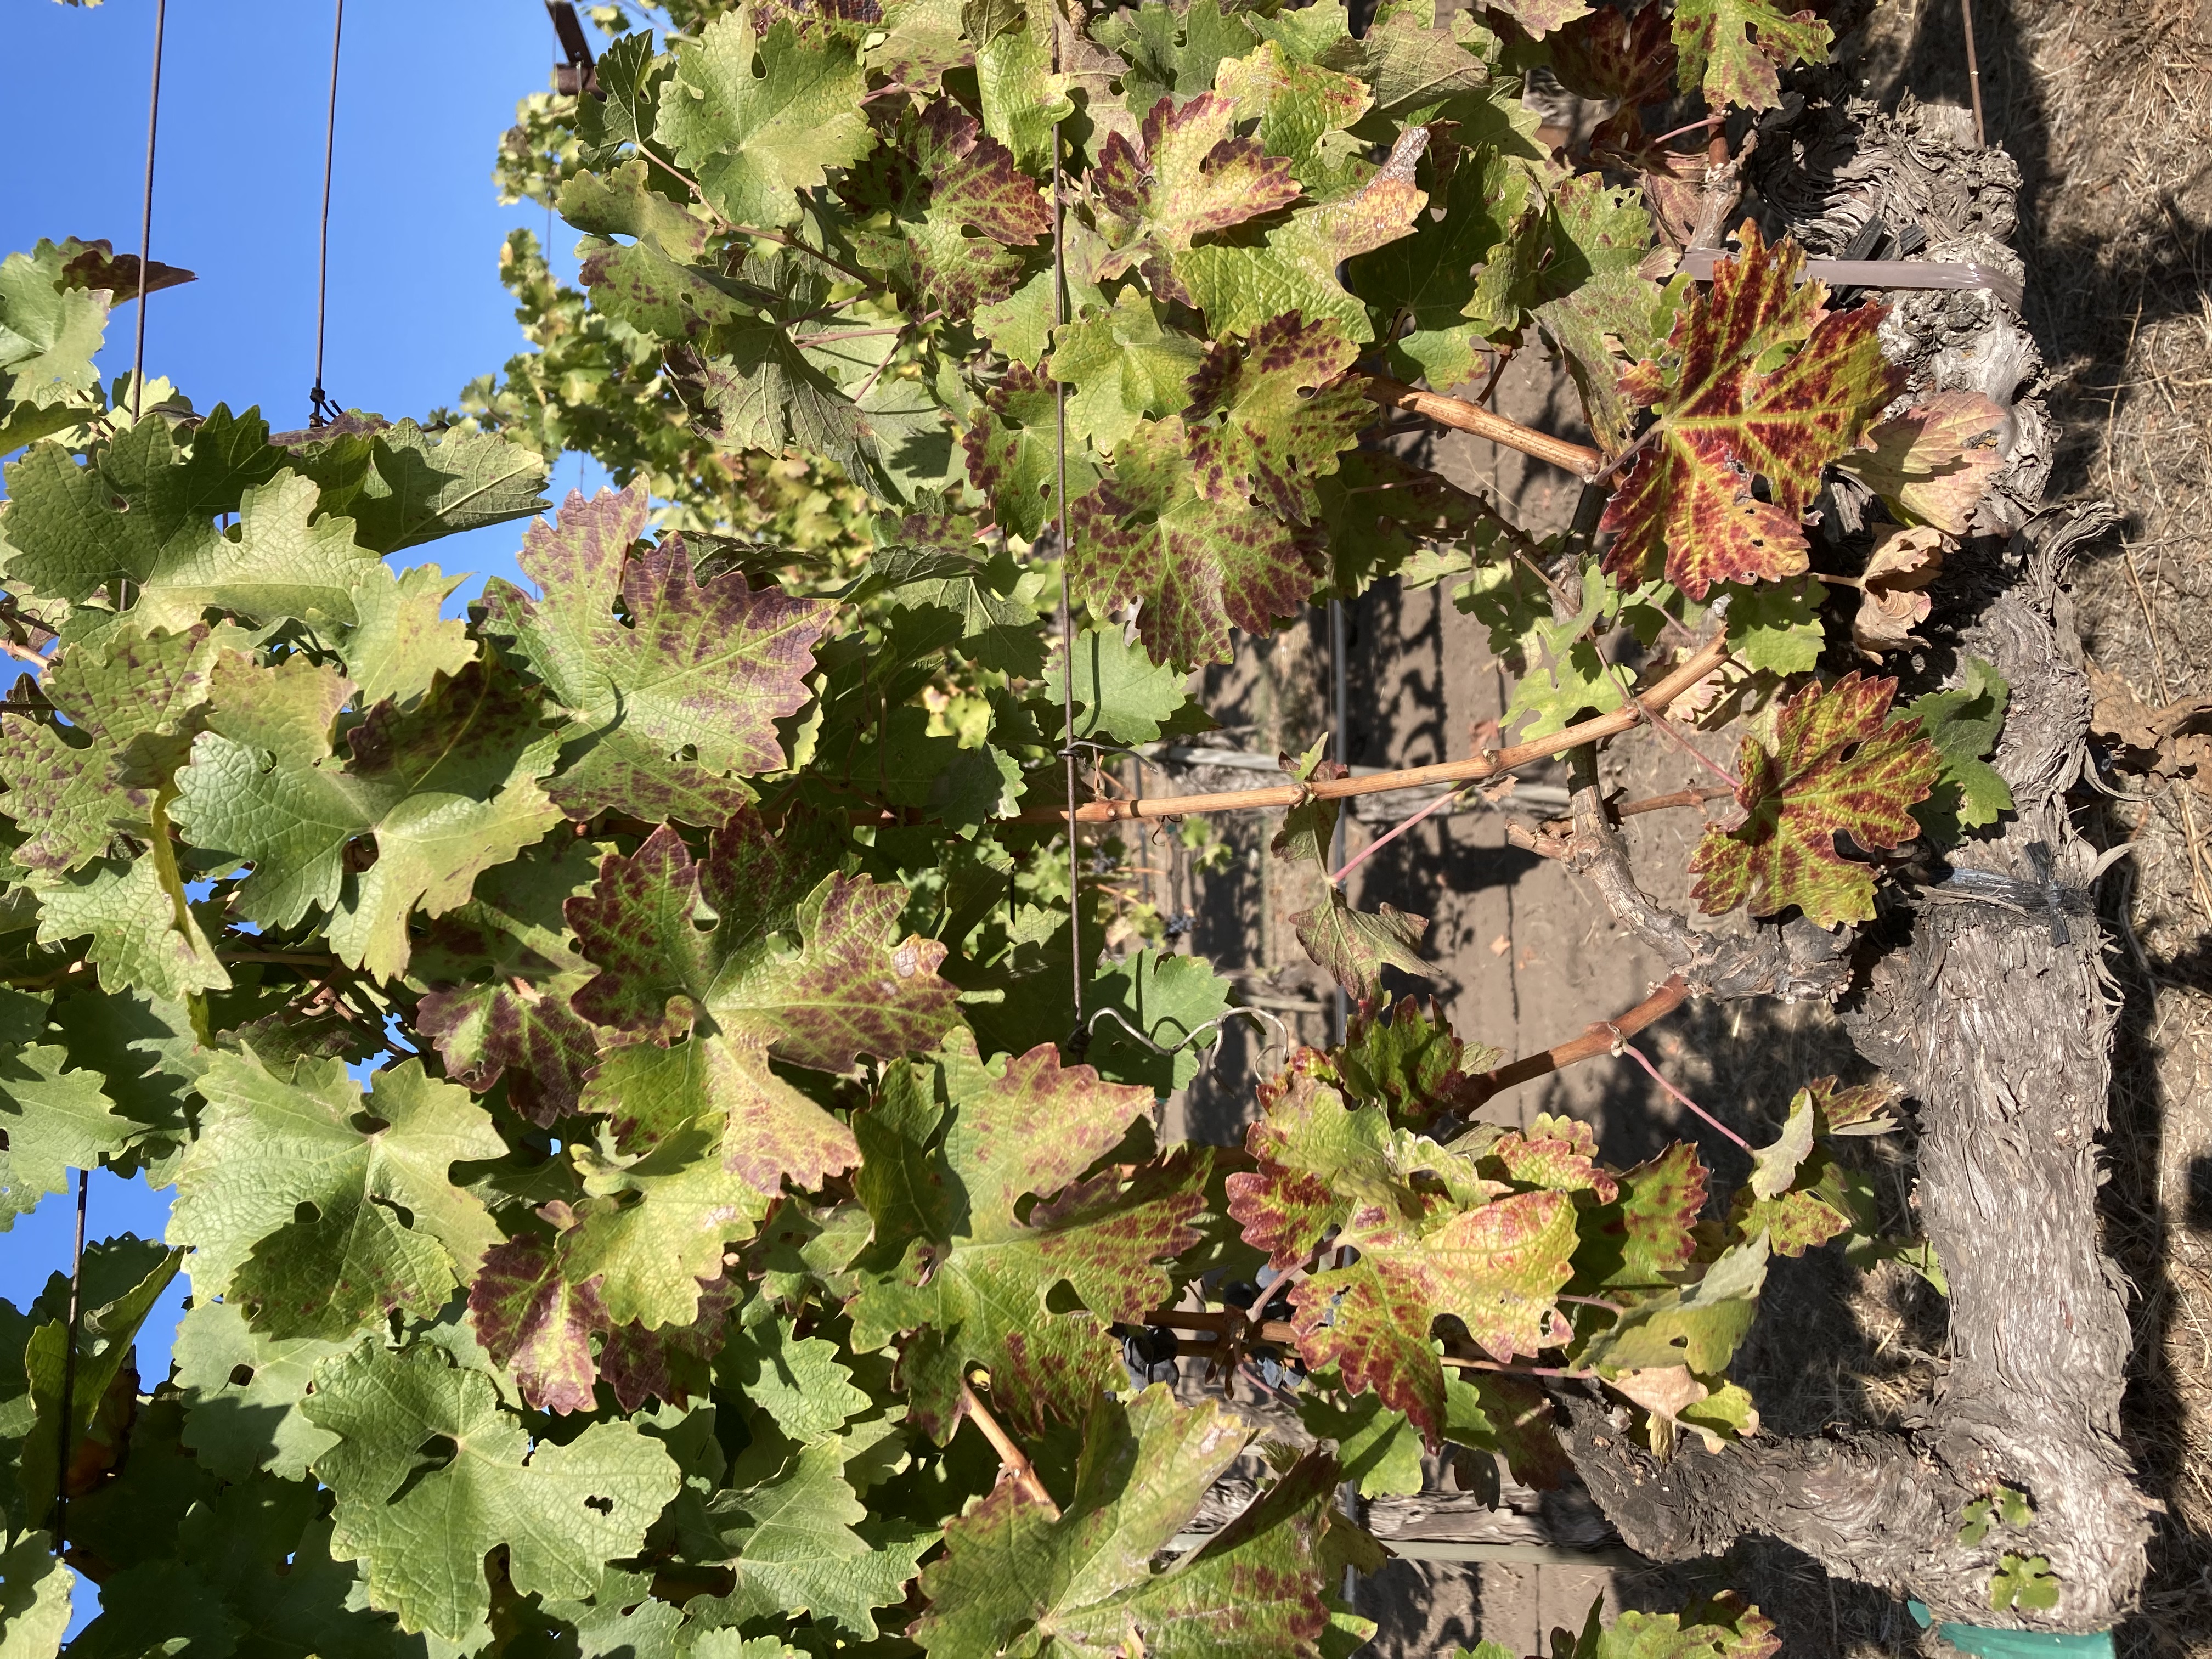
Label: Leafroll 3